Atari Games Corp. v. Nintendo of America Inc.

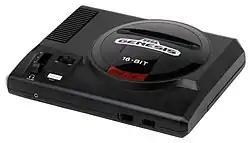

The lawsuit finally reached a settlement in 1994, with Atari Games paying Nintendo for damages and use of several intellectual property licenses. Atari and Nintendo had several contemporaneous lawsuits, including a dispute over the rights to publish "Tetris". Nintendo successfully sued Atari Games subsidiary Tengen, establishing their exclusivity over the "Tetris" license, and hastening the decline of Tengen's business.